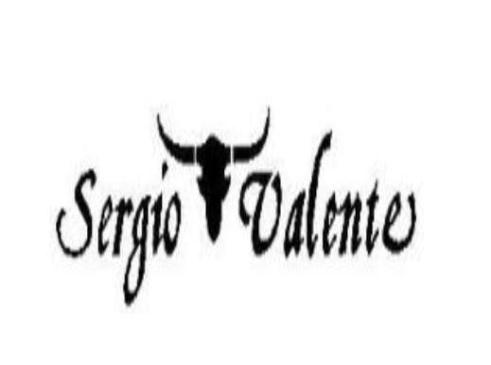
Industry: Clothes